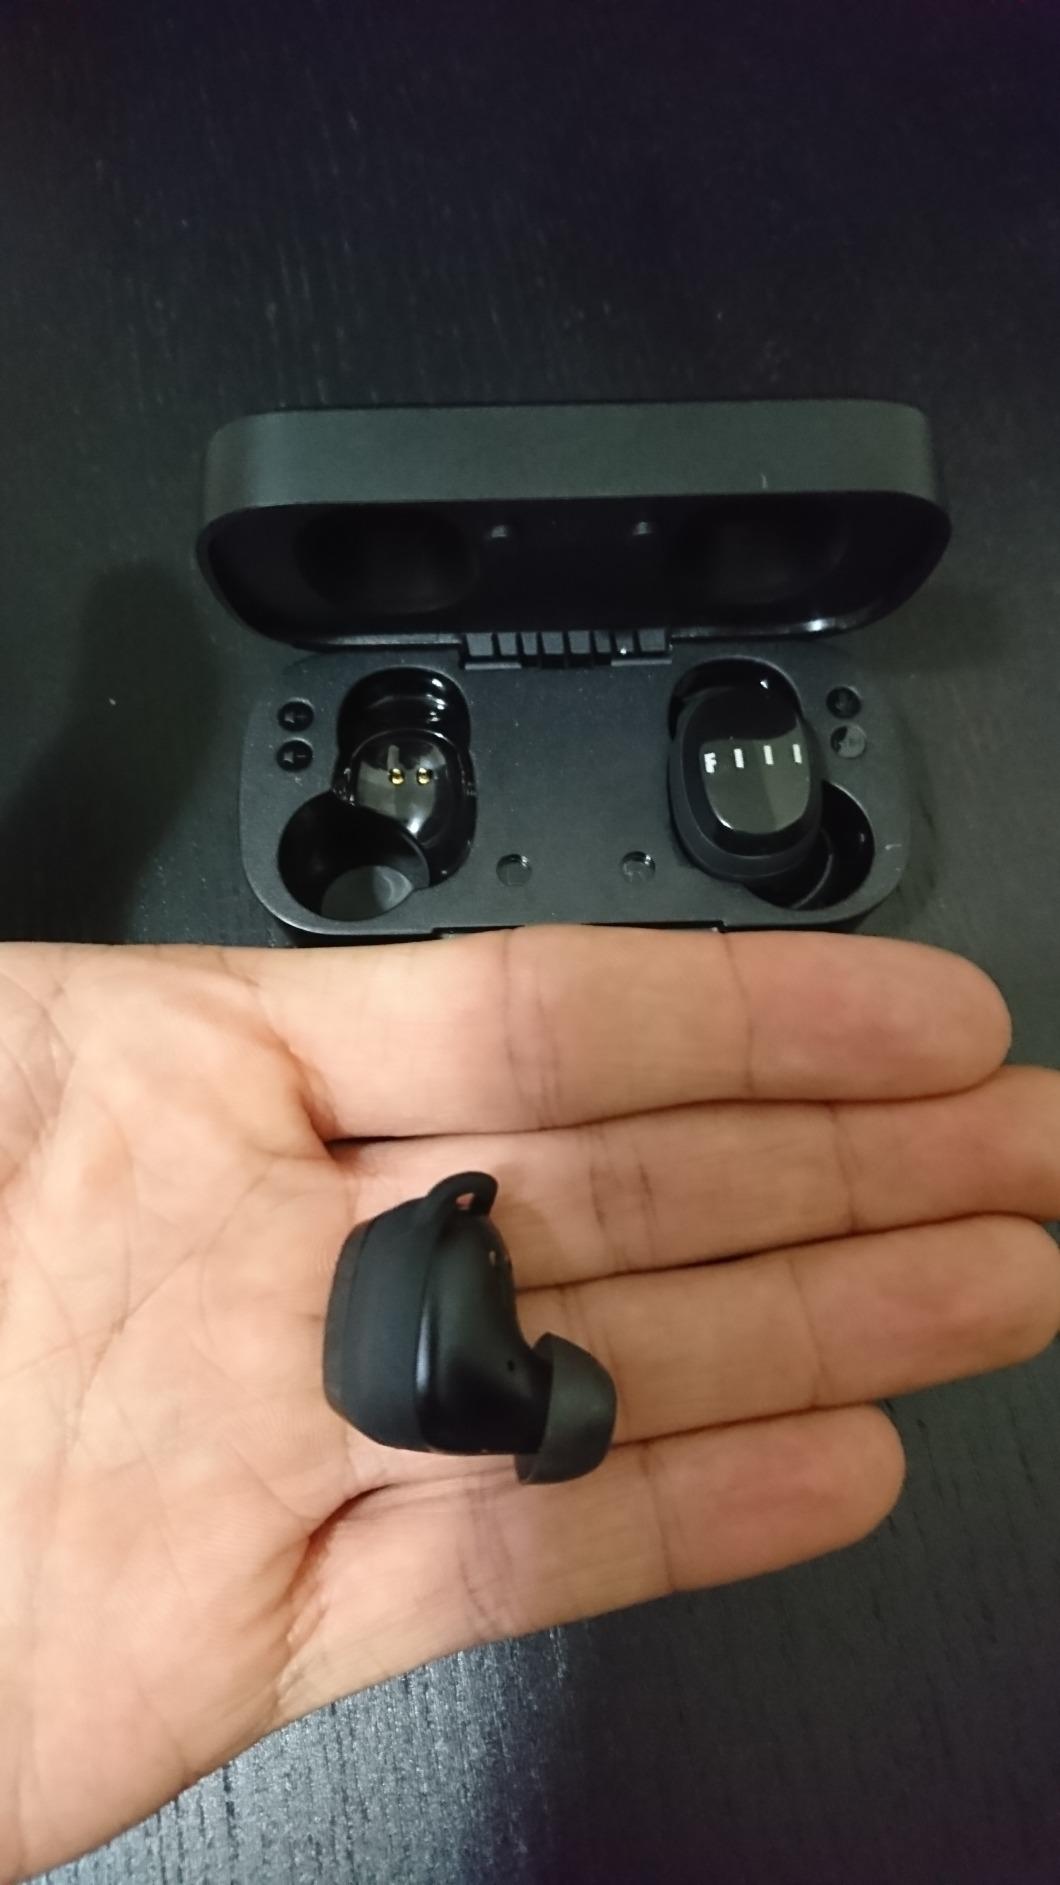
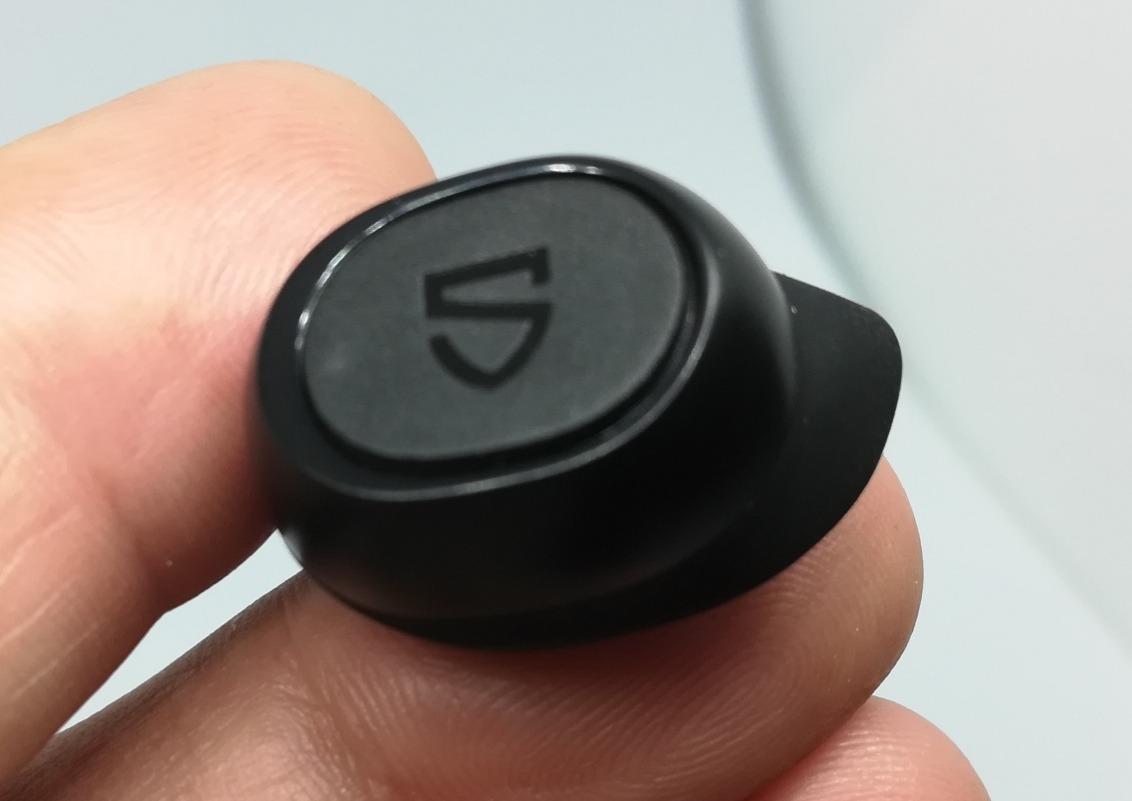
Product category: earbuds
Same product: no